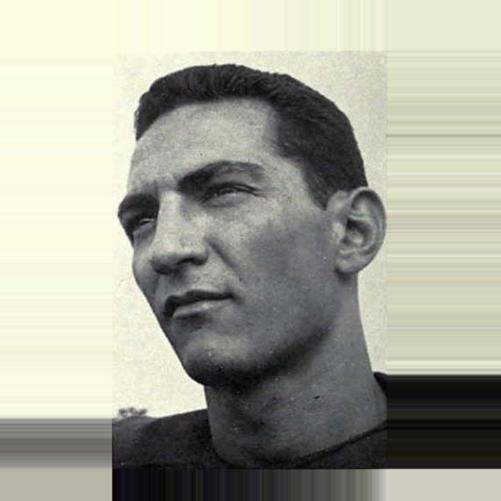
Age: 21